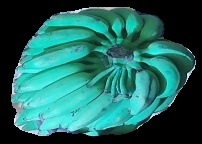
Variety: elakki-bale
Grade: grade3